Pecten oculi

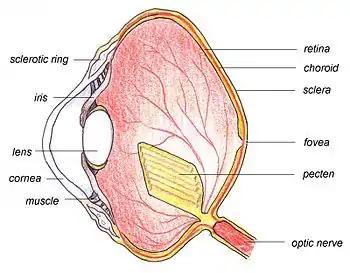

The pecten or pecten oculi (Latin for "comb of the eye") is a comb-like structure of blood vessels belonging to the choroid in the eye of a bird, and no other species. It is a non-sensory, pigmented structure that projects freely into the vitreous humor from the point where the optic nerve enters the eyeball, and undulates with movements of the vitreous humor. It almost entirely covers up the optic disc.